Terence Wade

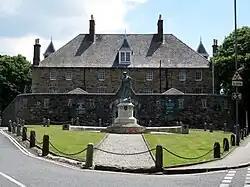
The military base in Bodmin, where Wade studied and taught

Frustrated by his postgraduate research, and at his mother's suggestion, he undertook two years of military service and enrolled in the Joint Services School for Linguists. The JSSL had been established in 1951 to teach the Russian language, as the British government feared a lack of Russian linguists when faced with the threat of Soviet invasion. Its other recruits included Alan Bennett, Michael Frayn and Dennis Potter. Wade was first taught Russian intensively at the University of Cambridge by Professor Elizabeth Hill, and transferred to the Victoria Barracks, Bodmin in Cornwall. After gaining a first-class interpretership, he became an instructor in Russian and Polish for the JSSL at Bodmin. In 1956, he transferred to Crail Airfield, Fife. His style of teaching has been described as similar to a conventional schoolteacher or university don, when compared to the eccentricity of non-British staff members. Wade met his wife Mary McEwan, then a classics undergraduate at the University of St Andrews, when the two took part in an avant-garde production of Aristophanes' "The Clouds" – they married in 1958. In 1960, Wade and his wife moved to Beaconsfield, Buckinghamshire, where he joined the Royal Army Educational Corps.